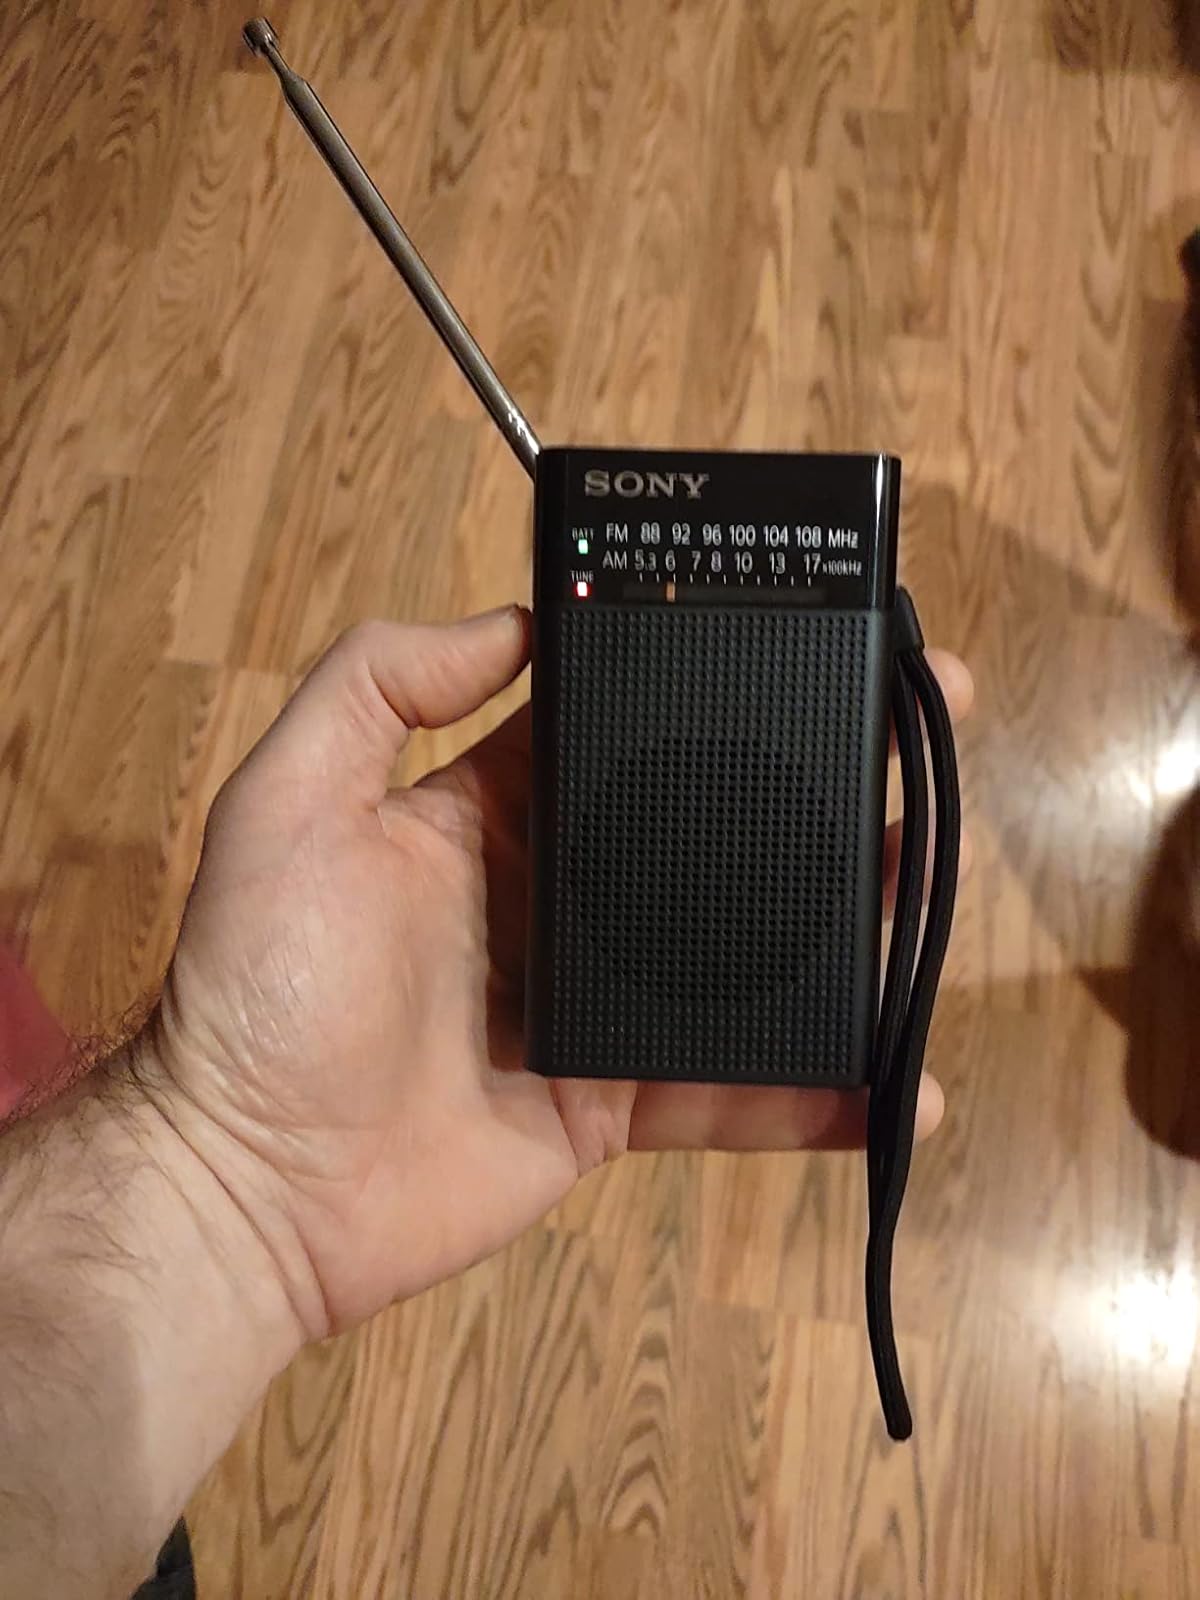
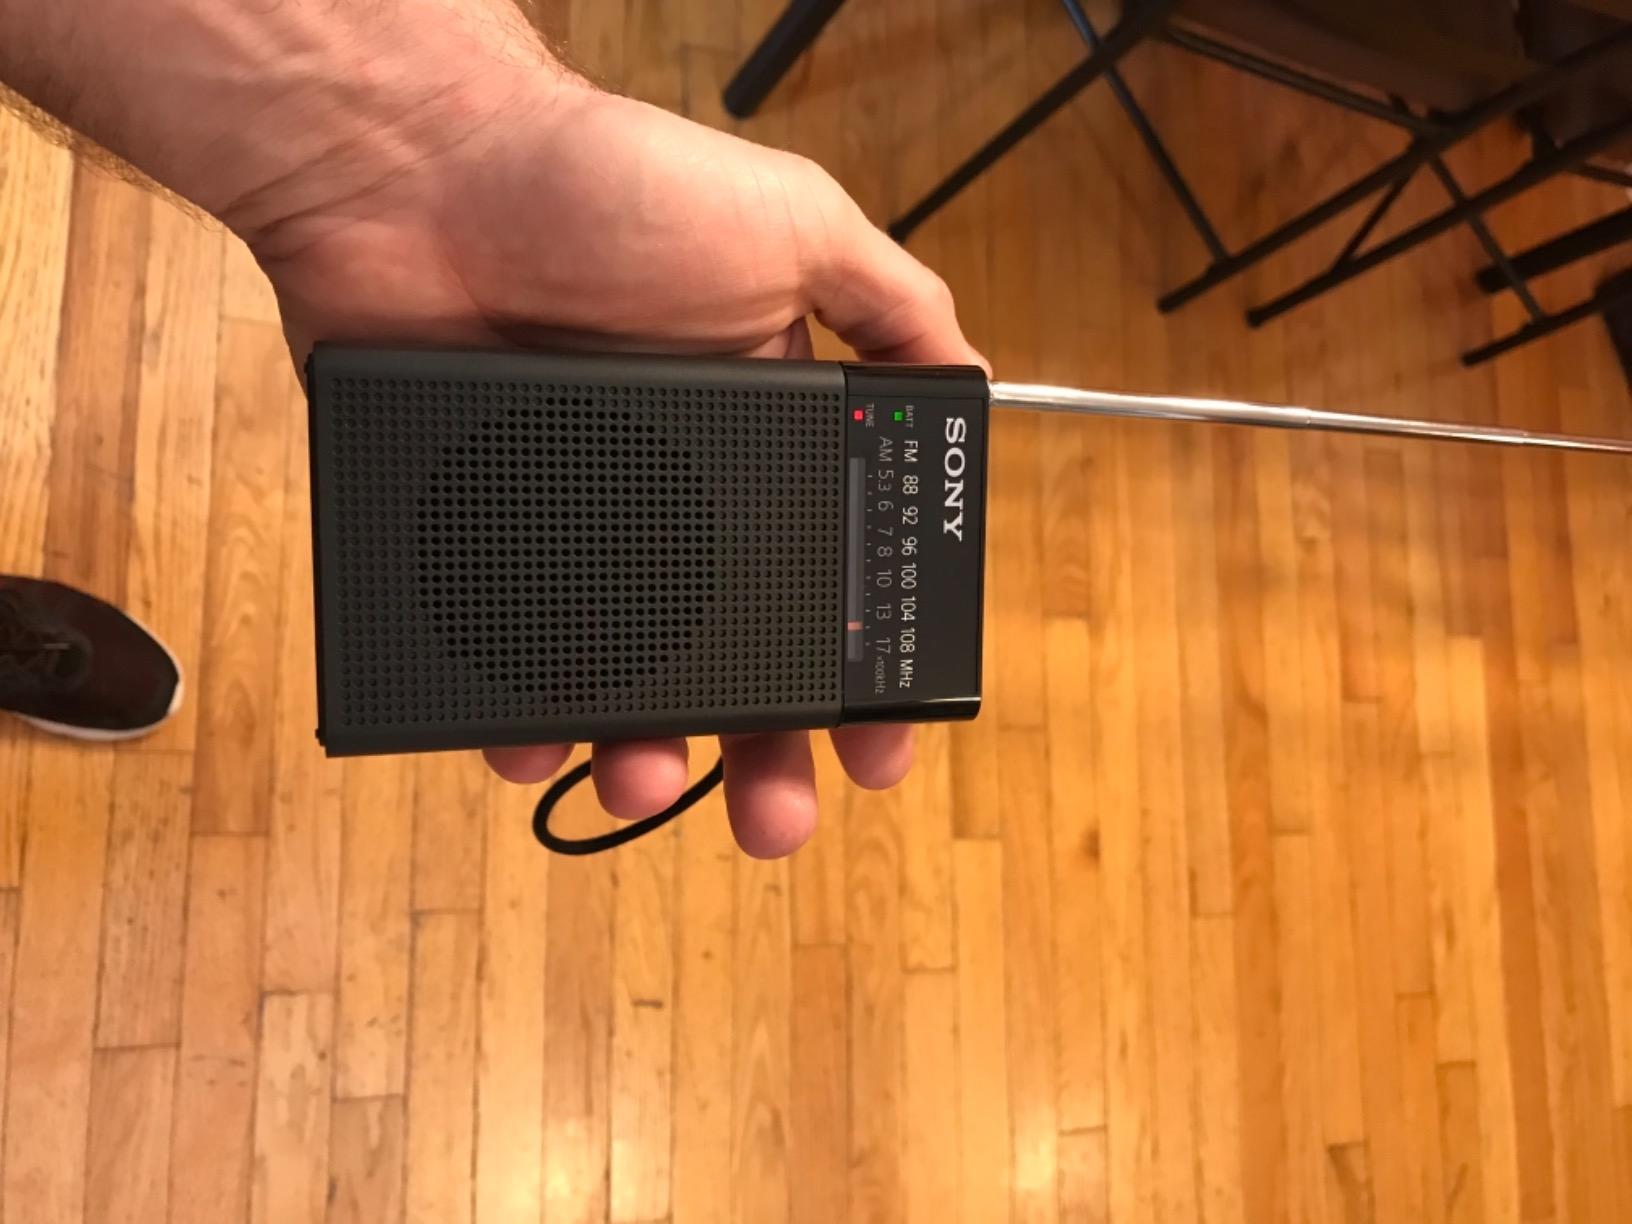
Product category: radio
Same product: yes